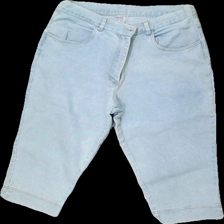
View: front
Type: Jeans
Category: Ladies
Brand: Missing
Colors: Blue
Material: 100% Cotton
Cut: Cropped
Size: 40
Season: All
Trend: Denim
Stains: Minor
Damage: stain
Damage location: middle center
Price range: 100-150
Recommended usage: Reuse
Description: blue cropped jeans